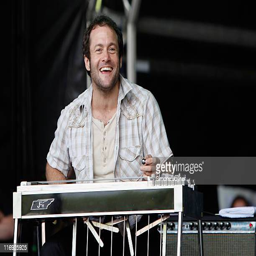
musical artist performs live on stage during day of festival